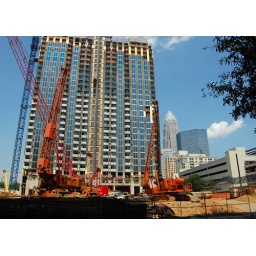
The lot in front will be a 15-16 floor office tower